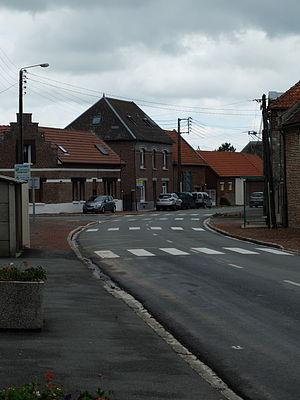
Vue de la rue du Général de Gaulle à Cagnicourt.
Cagnicourt est une commune française située dans le département du Pas-de-Calais en région Hauts-de-France.